Margaret Tu Chuan

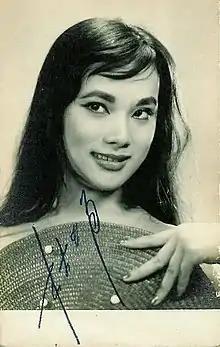

She made her first film, "The Magic Touch", in 1958. The film was directed by Li Han Hsiang who discovered her at age seventeen.